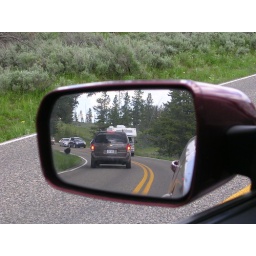
Black bear in the road